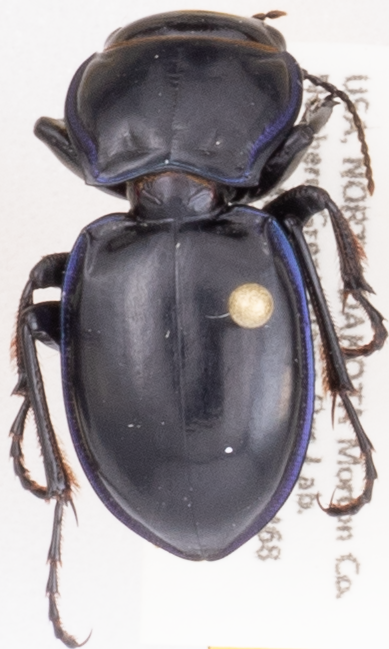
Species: Pasimachus elongatus
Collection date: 2017-06-13
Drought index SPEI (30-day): -2.09
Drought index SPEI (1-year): -0.17
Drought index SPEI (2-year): -0.334